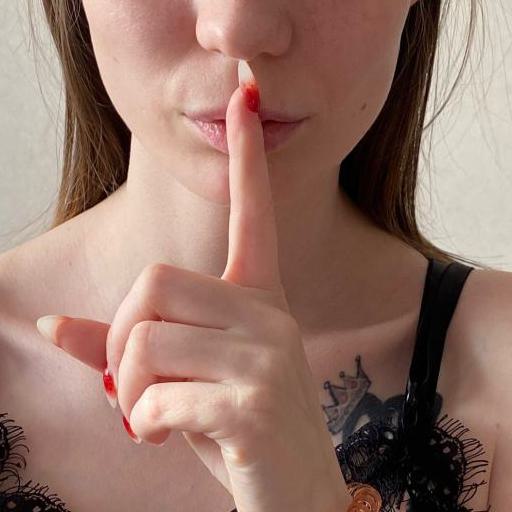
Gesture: mute